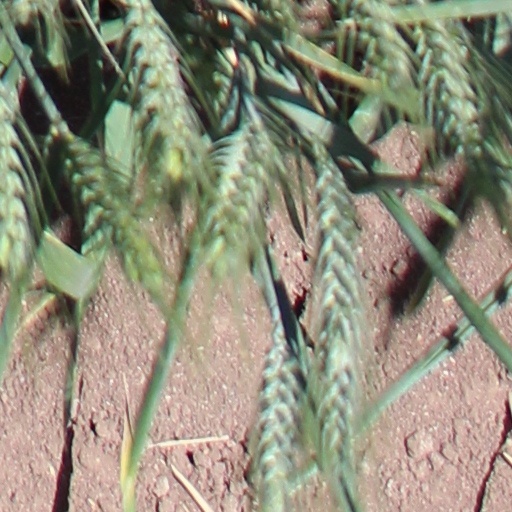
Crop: wheat